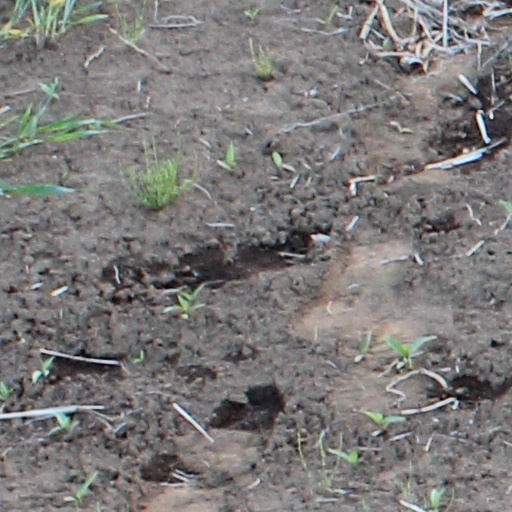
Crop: wheat